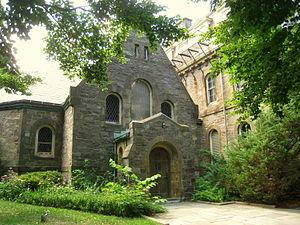
La Andover Newton Theological School est une graduate school théologique et un séminaire situé à Newton dans le Massachusetts aux États-Unis. Issue de la fusion en 1965 de l’Andover Theological Seminary, fondé en 1807, et de la Newton Theological Institution, elle est le plus ancien « grand séminaire » et la toute première graduate school américaine. Elle est affiliée à l'American Baptist Churches USA et à l'United Church of Christ. Elle est aussi membre du Boston Theological Institute.